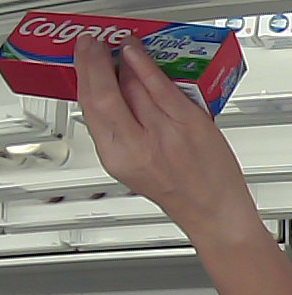
Product: colgate_toothpaste